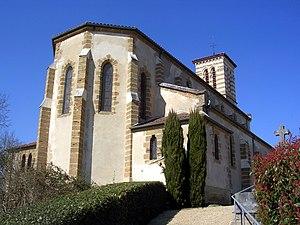
Église Saint-Vincent-de-Xaintes, à Castandet, dans le département français des Landes
Castandet est une commune du sud-ouest de la France, située dans le département des Landes.
Le département français des Landes compte 438 églises pour un total de 331 communes, soit une moyenne de 1,32 église par commune. La commune de Parleboscq, née de la réunion de sept paroisses, compte à elle seule sept églises.